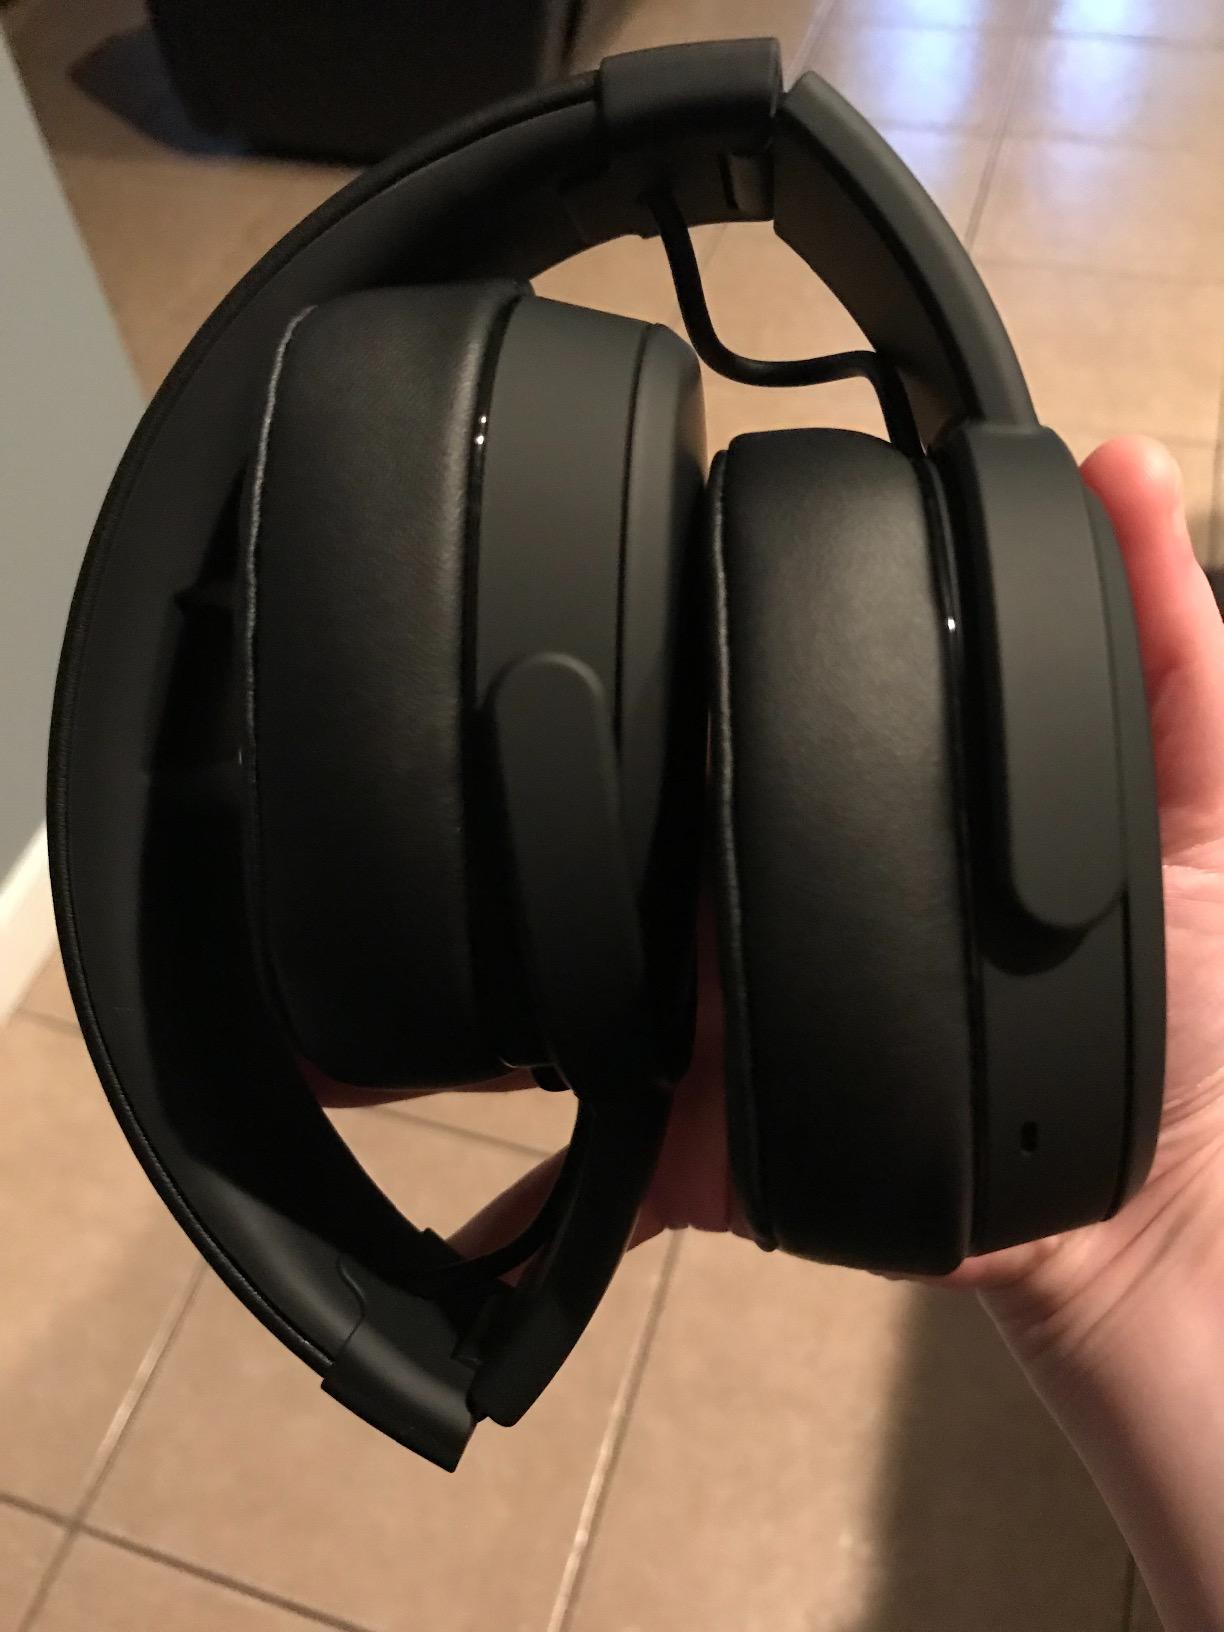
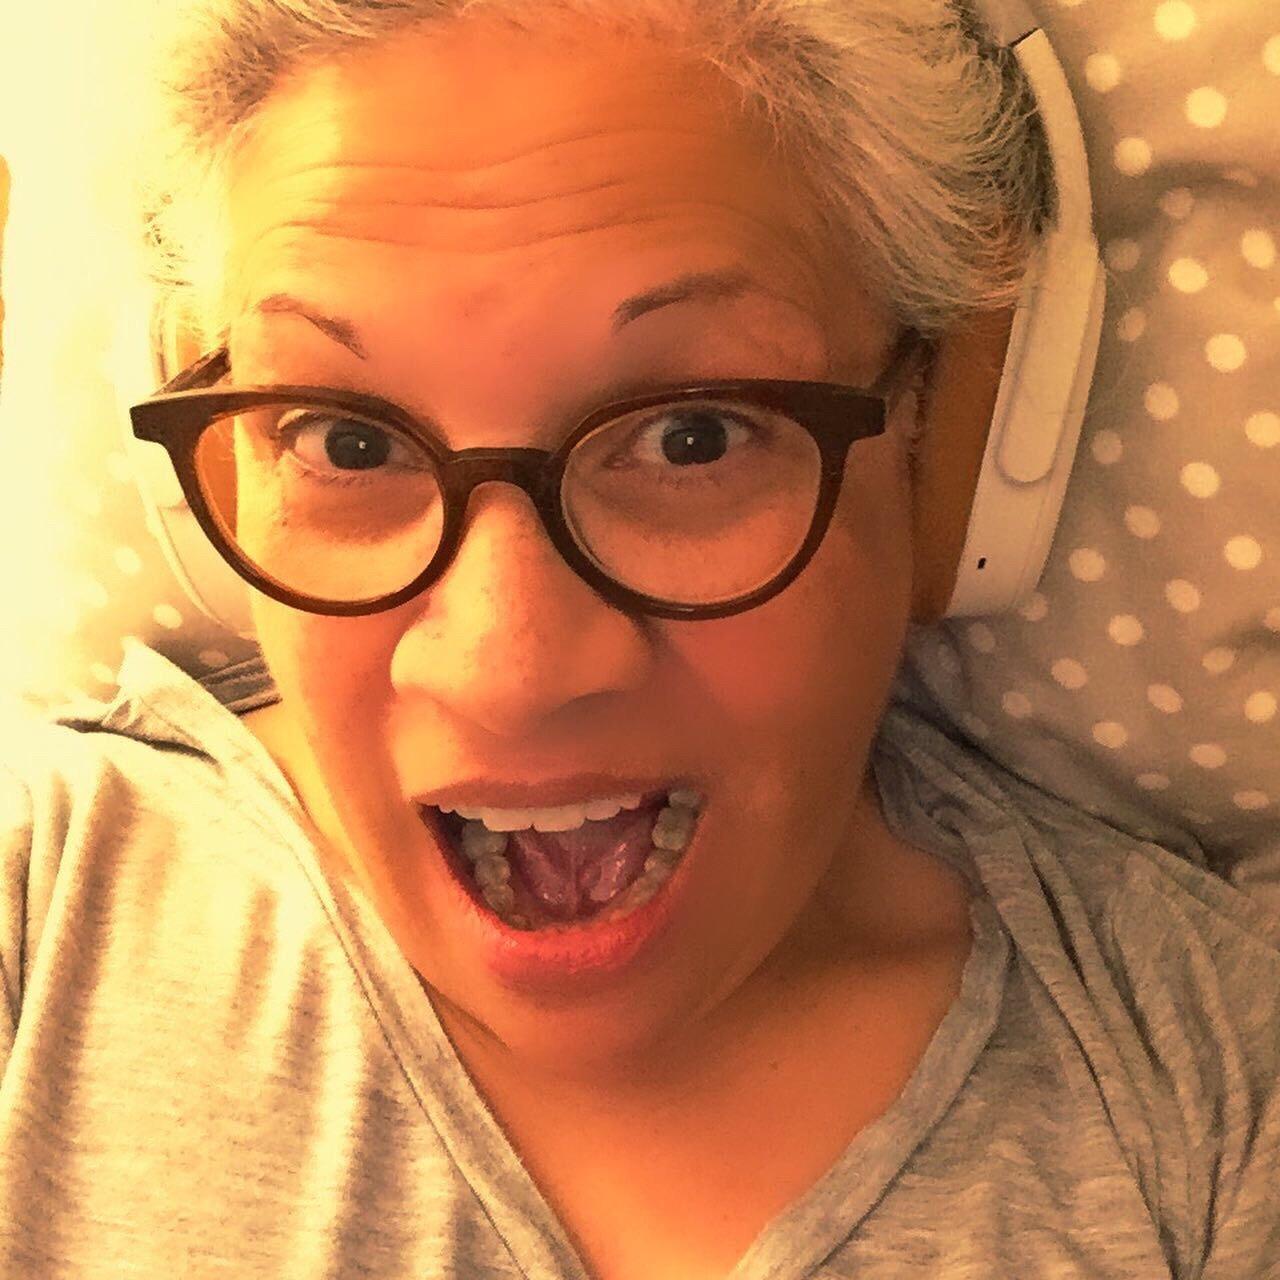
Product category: headphones
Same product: no